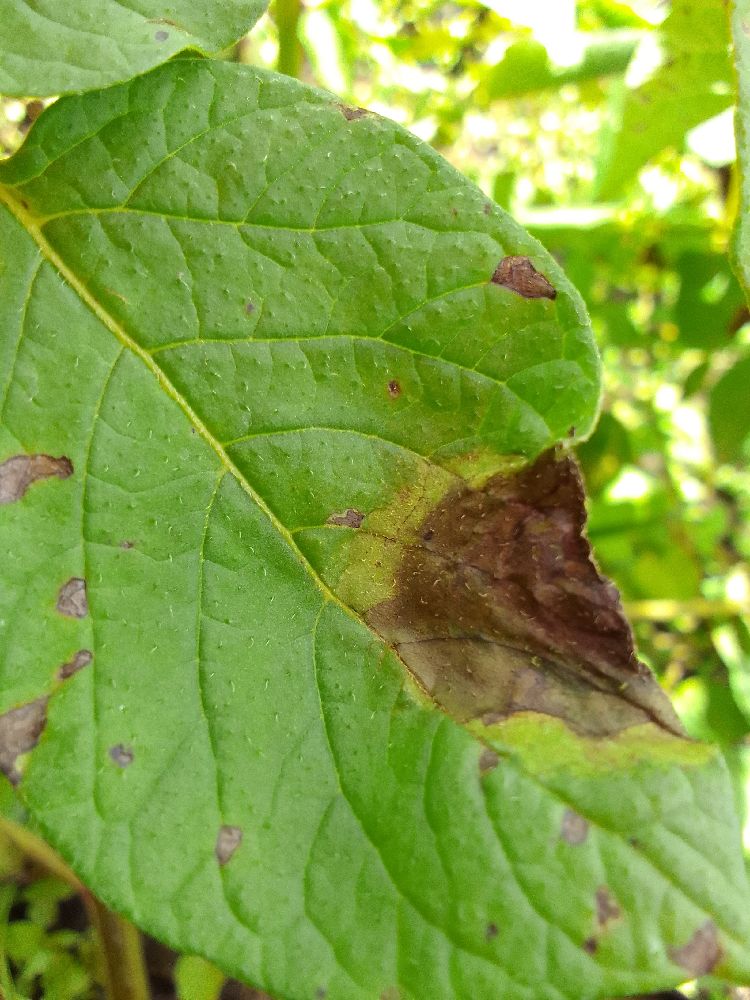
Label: Late blight